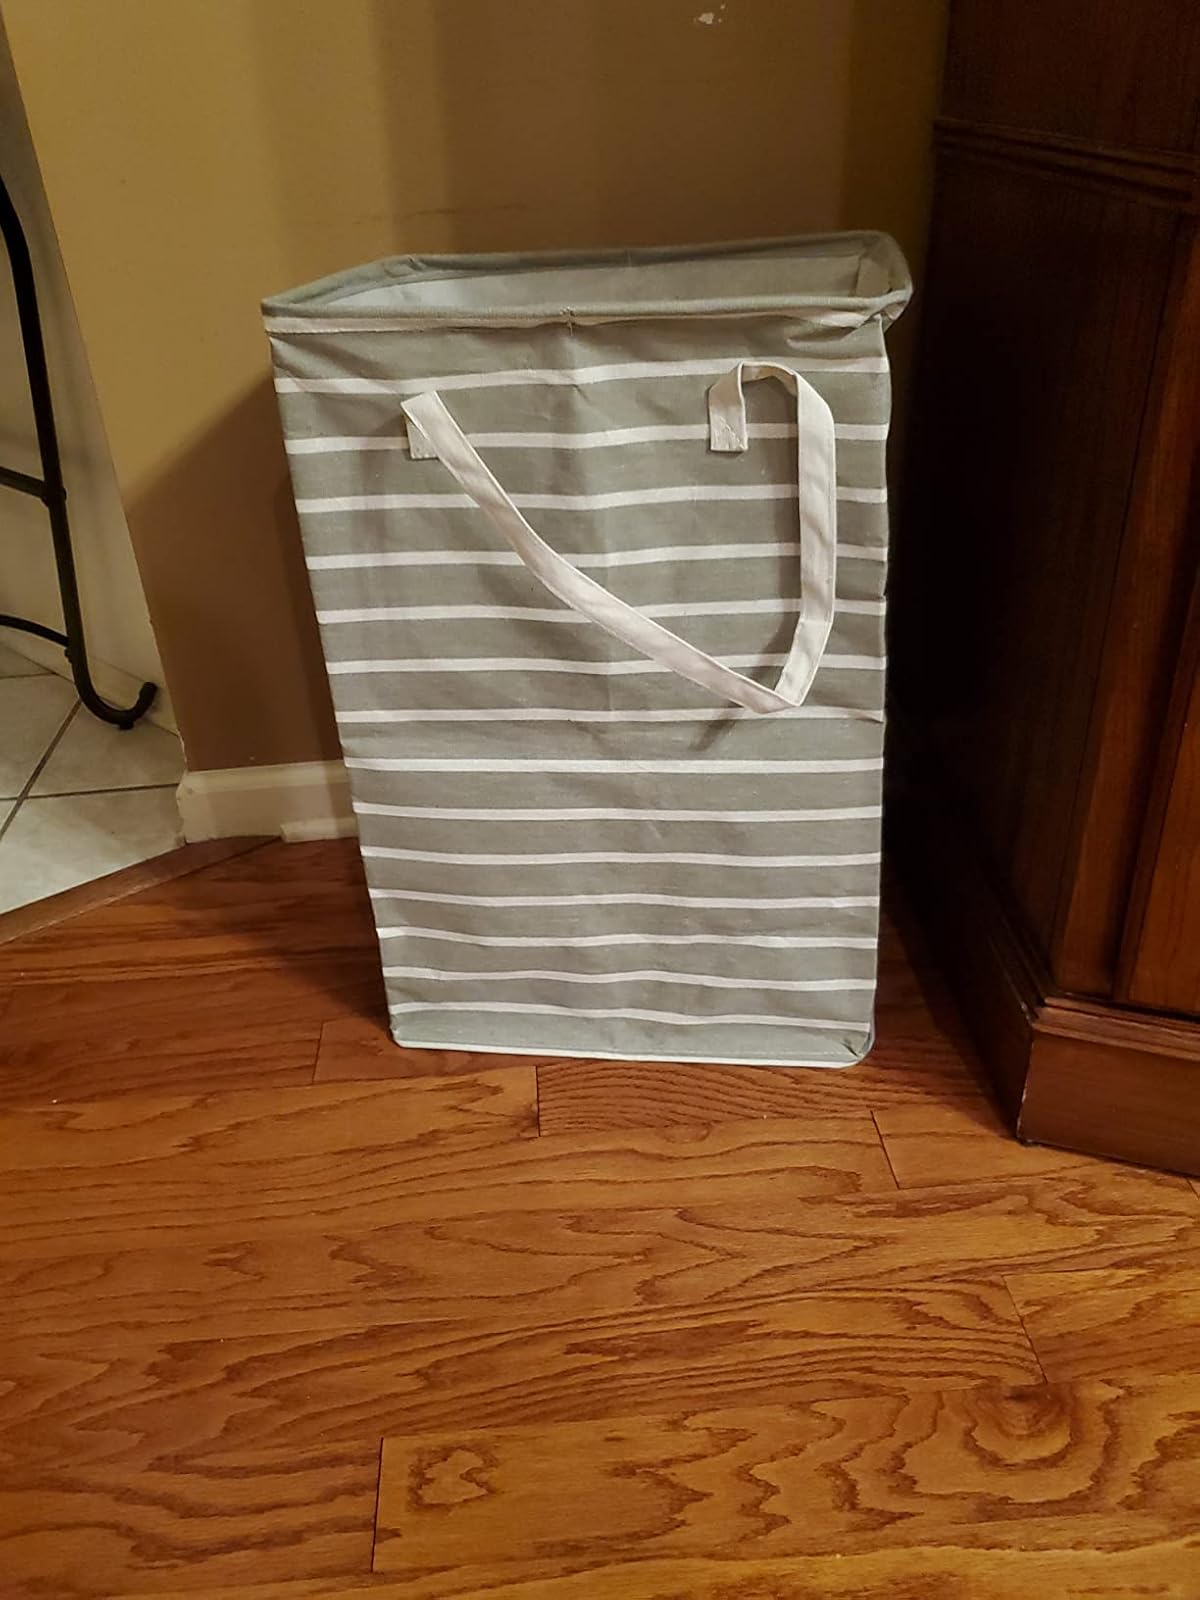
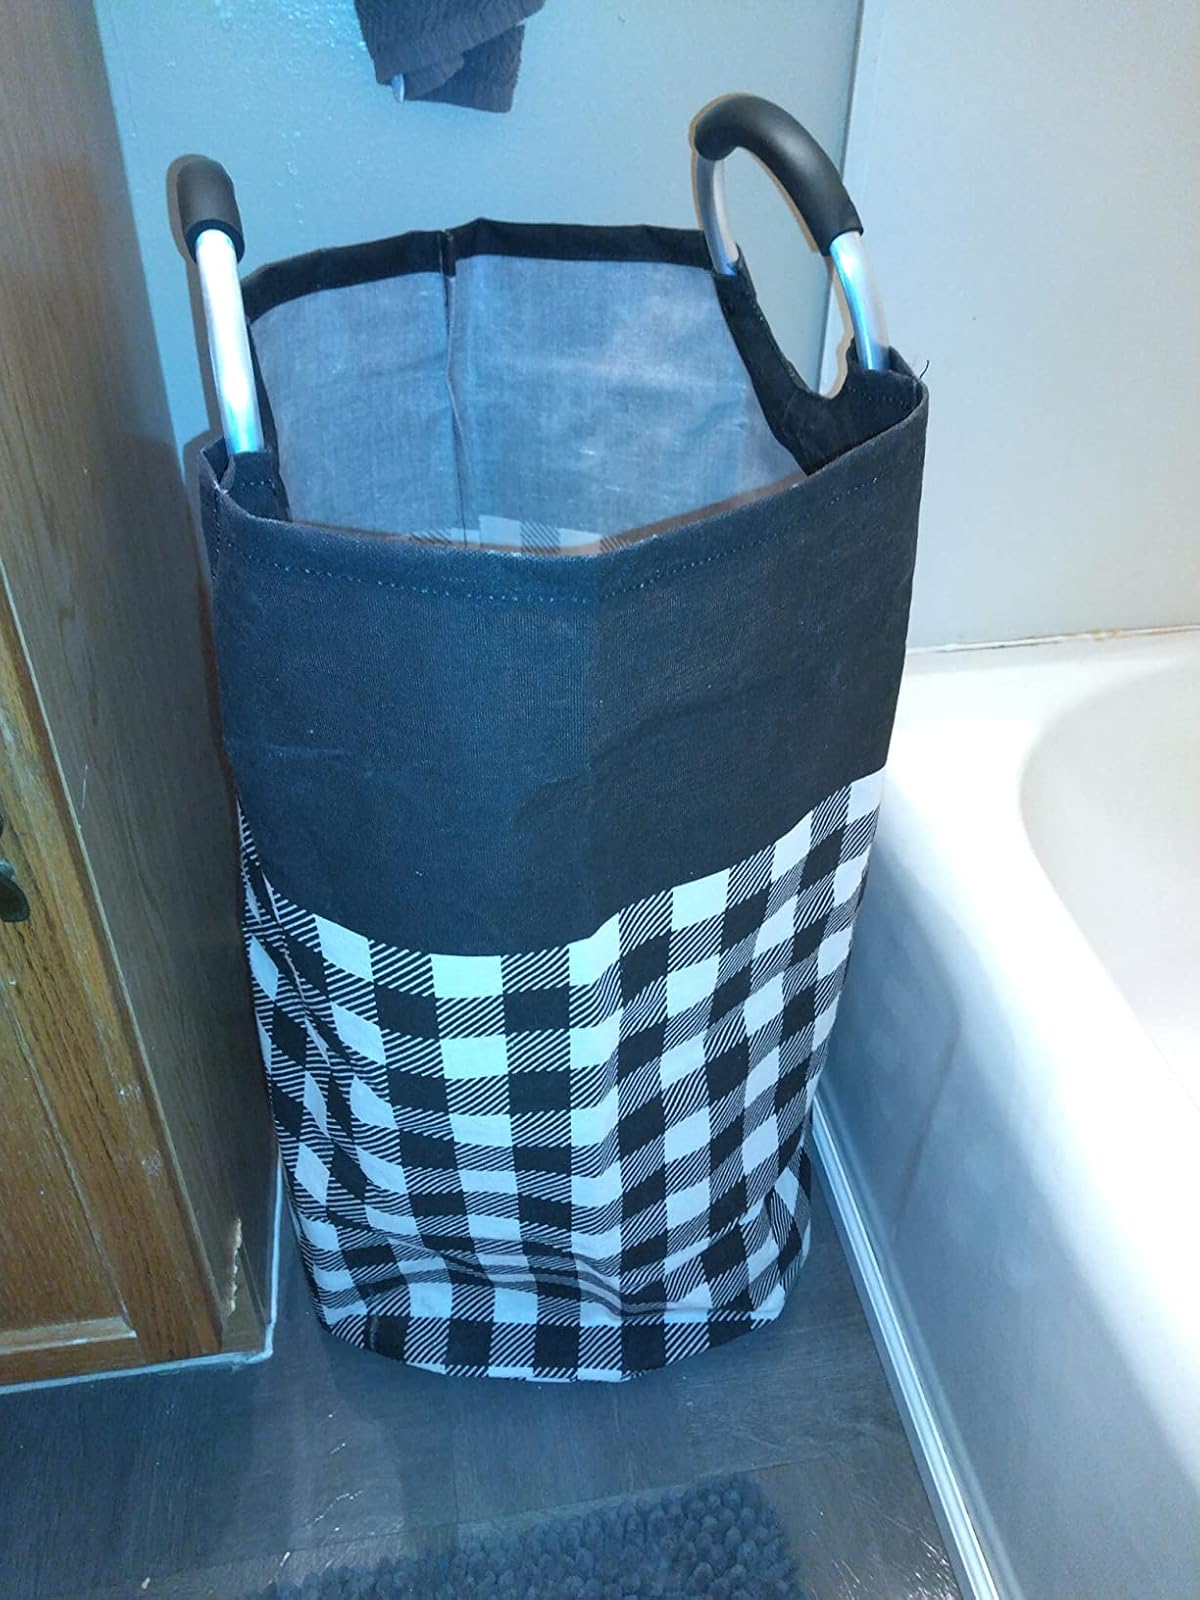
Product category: items_hamper
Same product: no